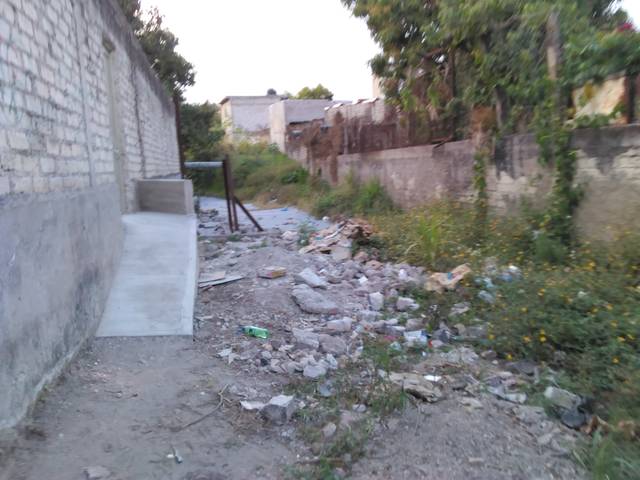
Region: Mexico
Coordinates: 21.518, -104.909